Line 5 Eglinton

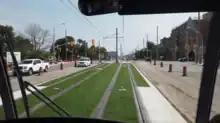
View of a green track segment from a Line 5 Eglinton light rail vehicle at Birchmount Road

In March 2025, two anonymous sources told the "Toronto Star" that the line is expected to open in September 2025. One remarked upon the possibility of "an eleventh-hour problem" due to Metrolinx's lack of transparency regarding the construction and testing of the project. In June 2025, Premier Ford stated he had confidence in a September 2025 start of operations.